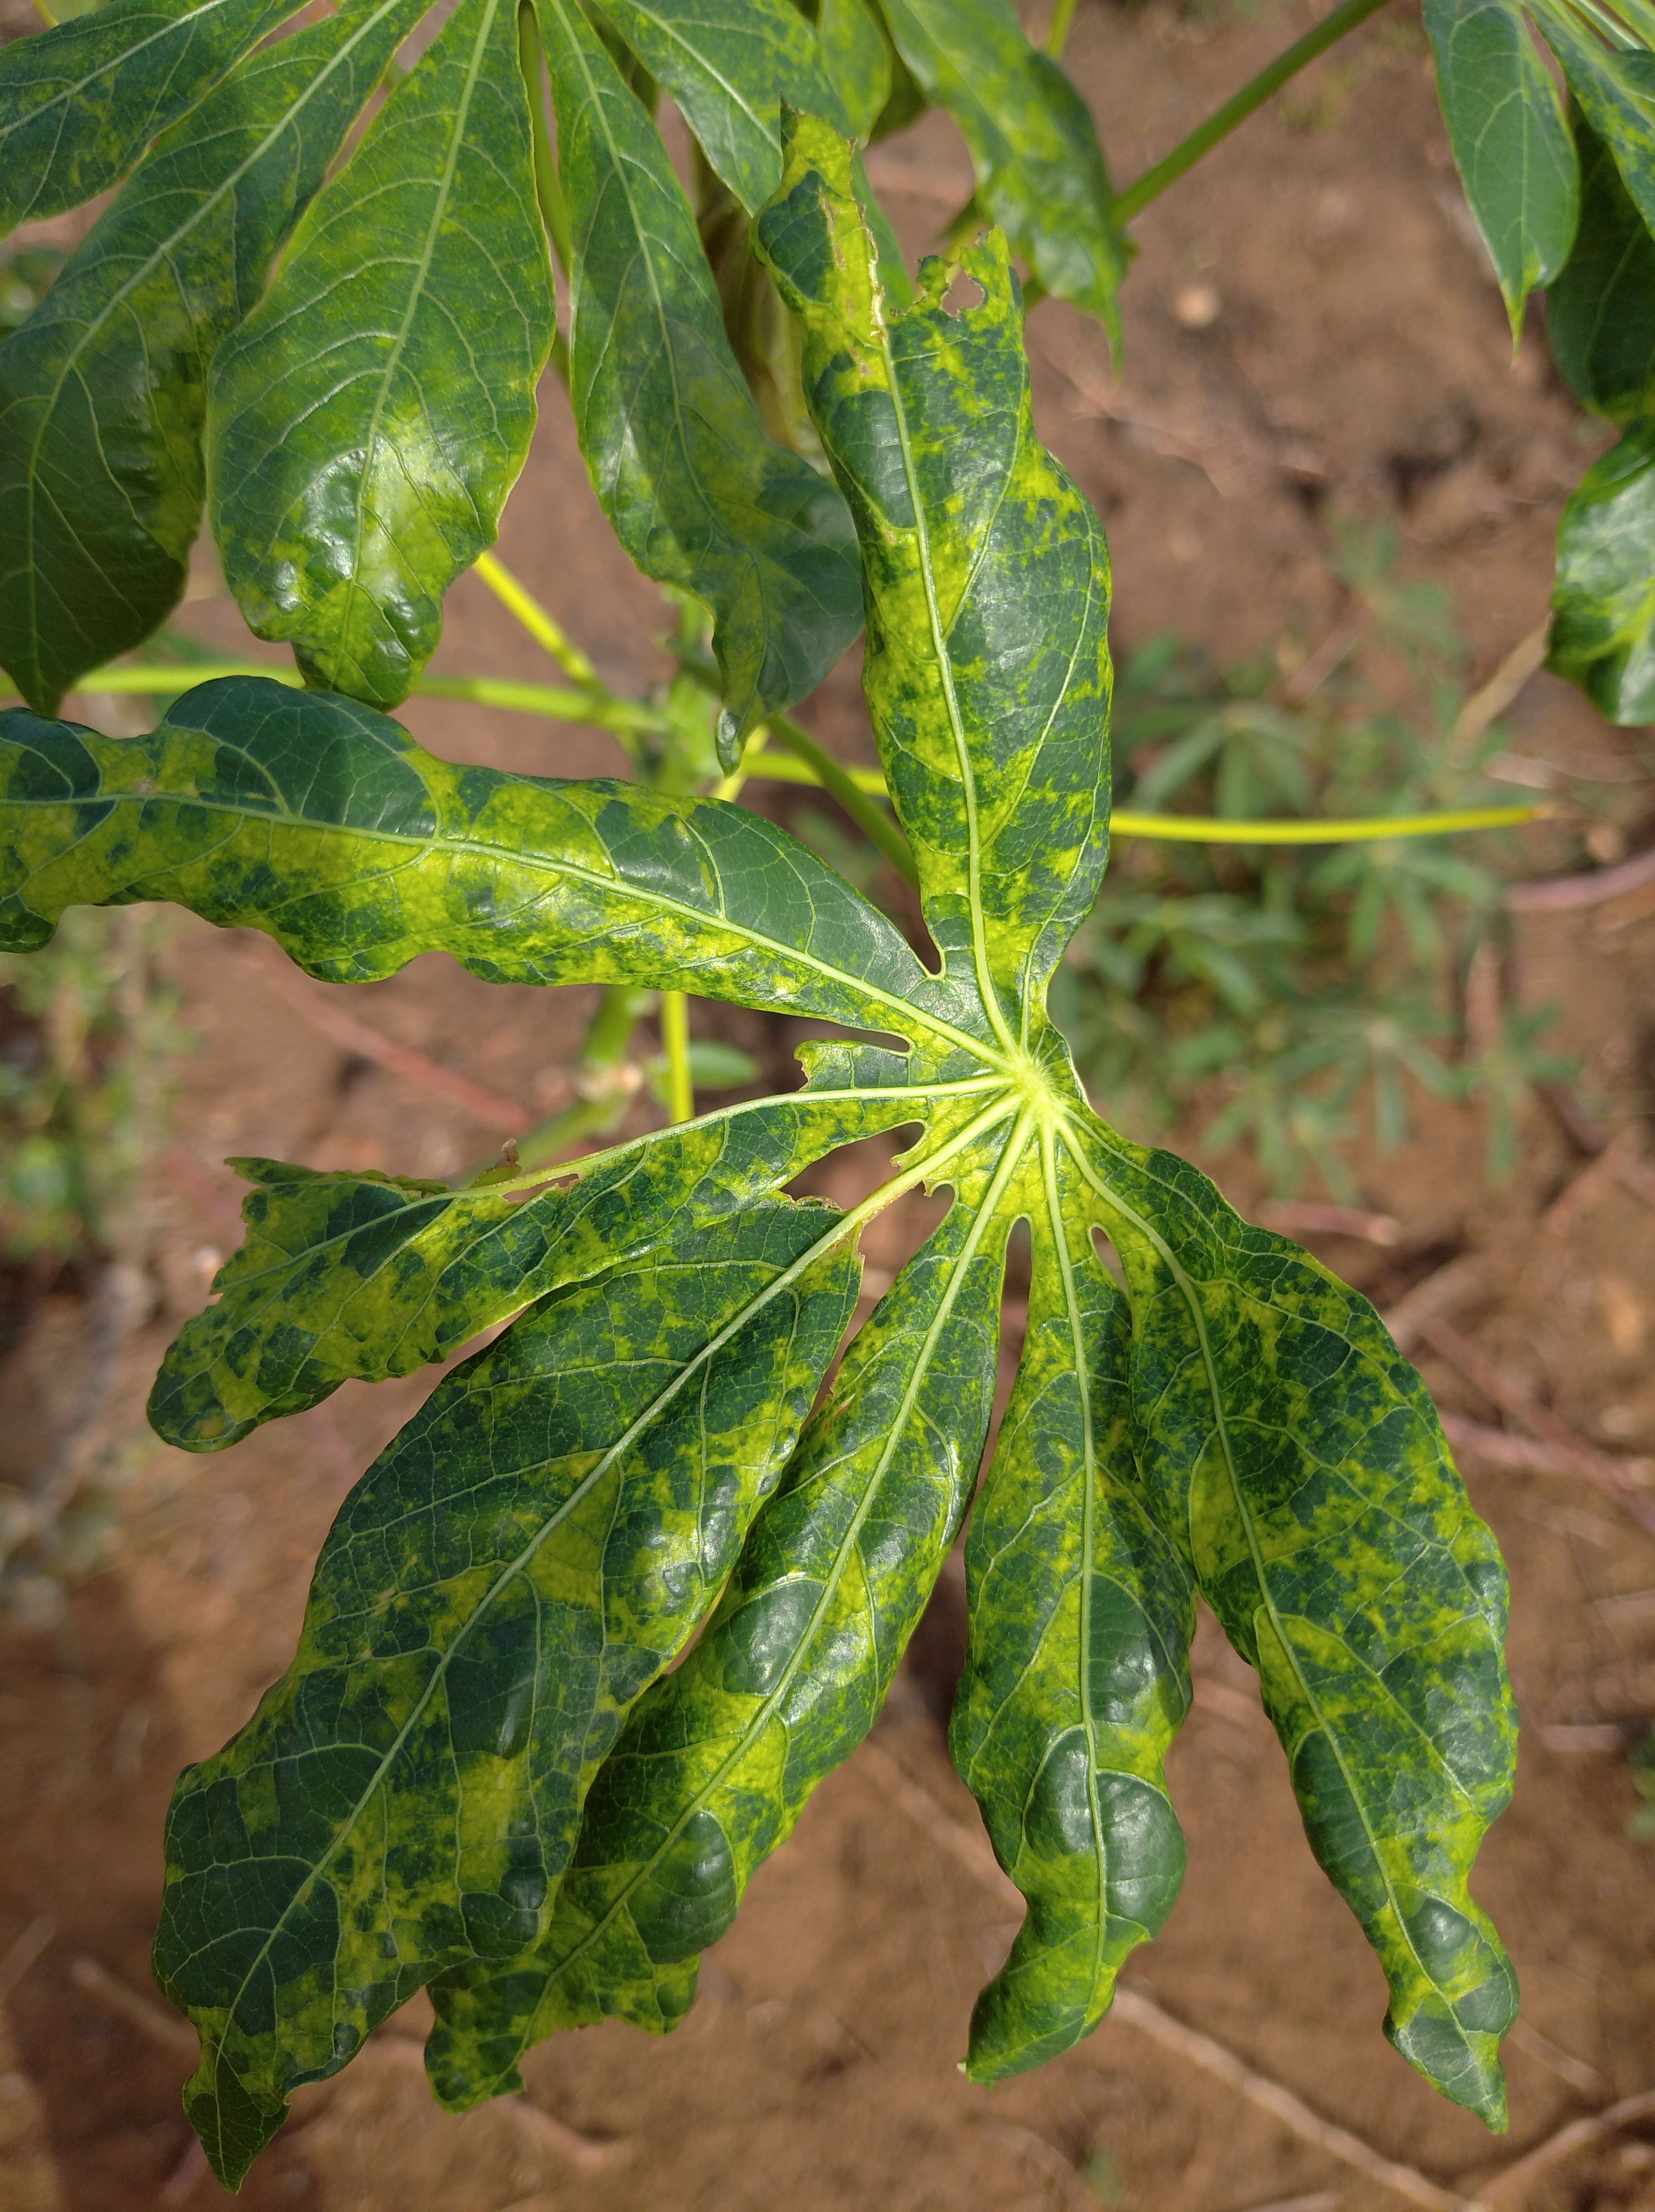
Label: cassava mosaic disease (cmd)